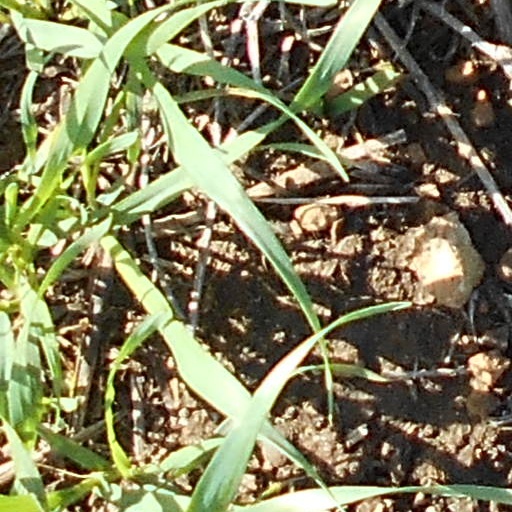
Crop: wheat